2009 CAF Champions League

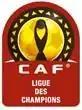

The 2009 CAF Champions League is the 45th edition of Africa's premier club football tournament organized by the Confederation of African Football (CAF), and the 13th edition under the current CAF Champions League format. The winner will participate in the 2009 FIFA Club World Cup and the 2010 CAF Super Cup.